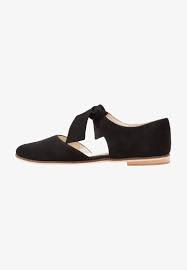
Label: Ballet Flat